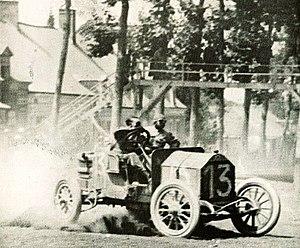
Victor Hémery vainqueur du Grand Prix de l'ACO (des vieux tacots) en 1911 - La Vie au Grand Air du 29 juillet 1911, p.505